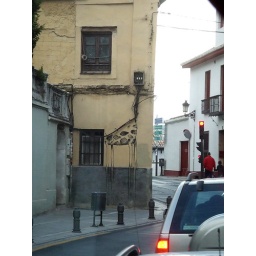
spotted from the bus in Granada, Andalucia, SpainXXXX